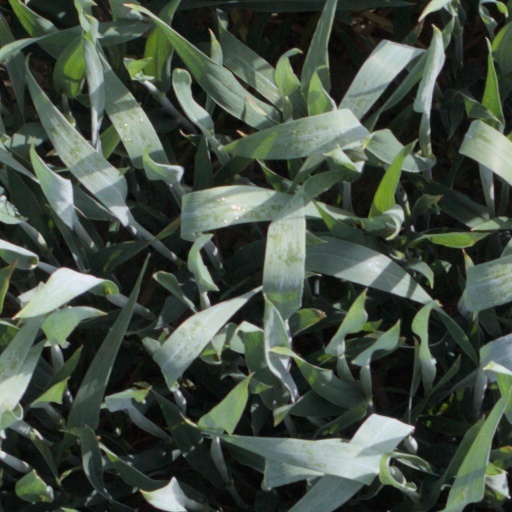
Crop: wheat